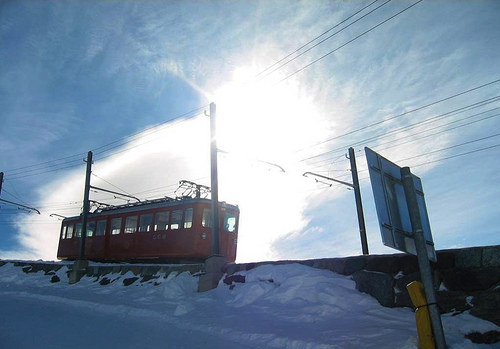
A small red train on a steel track.

A red trolley train is riding in the snow.